Zarra's Law

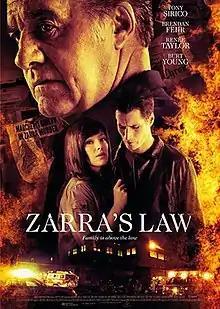
Film poster

Zarra's Law is a 2014 American police procedural film that made its world premiere in the director's home country Finland on June 11, 2014. The film stars Tony Sirico as retired detective Tony Zarra, who gets pushed into the world of crime after the murder of his younger brother. The film was written by Joseph Scarpinito and Charles Kipps and directed by Juha Wuolijoki, produced by Scarpe Diem Productions. The ensemble cast features actors Brendan Fehr, Erin Cummings and Kathrine Narducci. In the film, Tony's love for his brother and family makes it harder for him to let go. Moreover, Tony is faced with the stress of his brother's convicted killer being released from prison early.